Early entrance to college

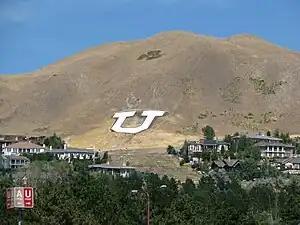
The University of Utah "U" in Salt Lake City. The University is one of the few original participants in the Early Admission Program to still admit selected high school juniors.

Robert Maynard Hutchins, who established the pioneering program at the University of Chicago, subsequently became head of the Ford Foundation in 1951. In this position, Hutchins established the Fund for the Advancement of Education, which provided a several-year grant for scholarship funding in the 1950s to support small early entrance programs at a wide spectrum of colleges and universities. Part of a suite of five programs addressing the transition between high school and college, the Early Admission Program drew impetus from the military's need for optimally trained recruits during the Korean War.